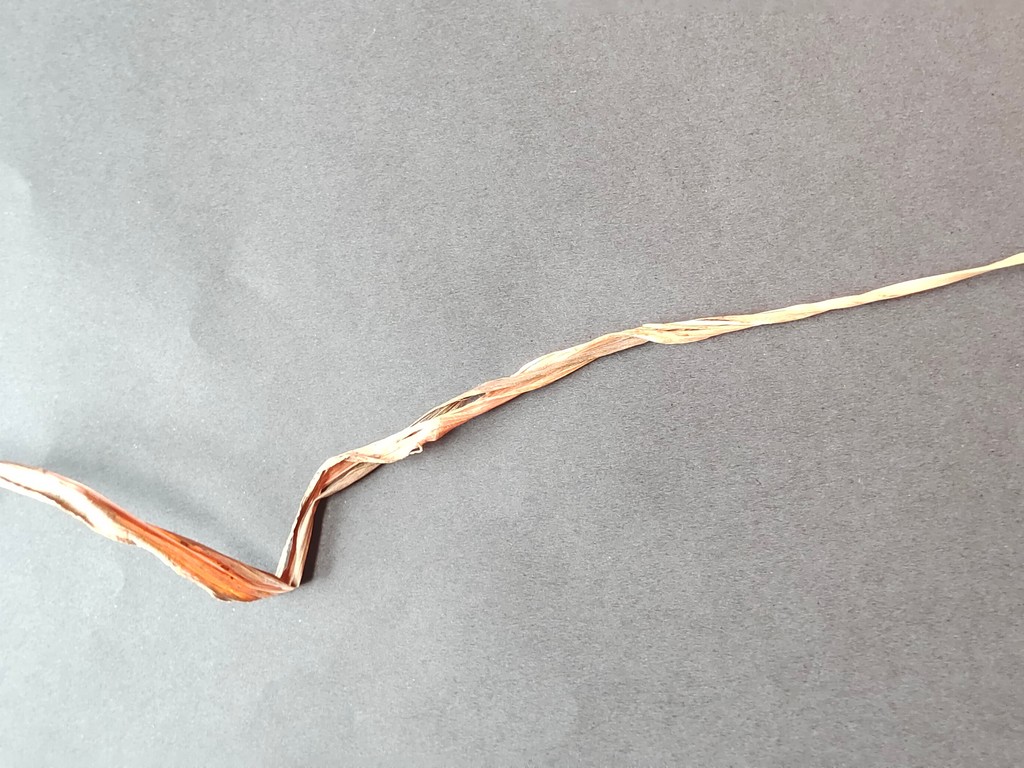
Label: Dried